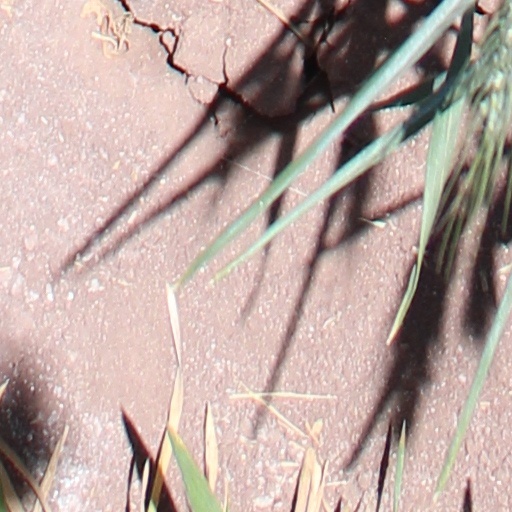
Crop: wheat